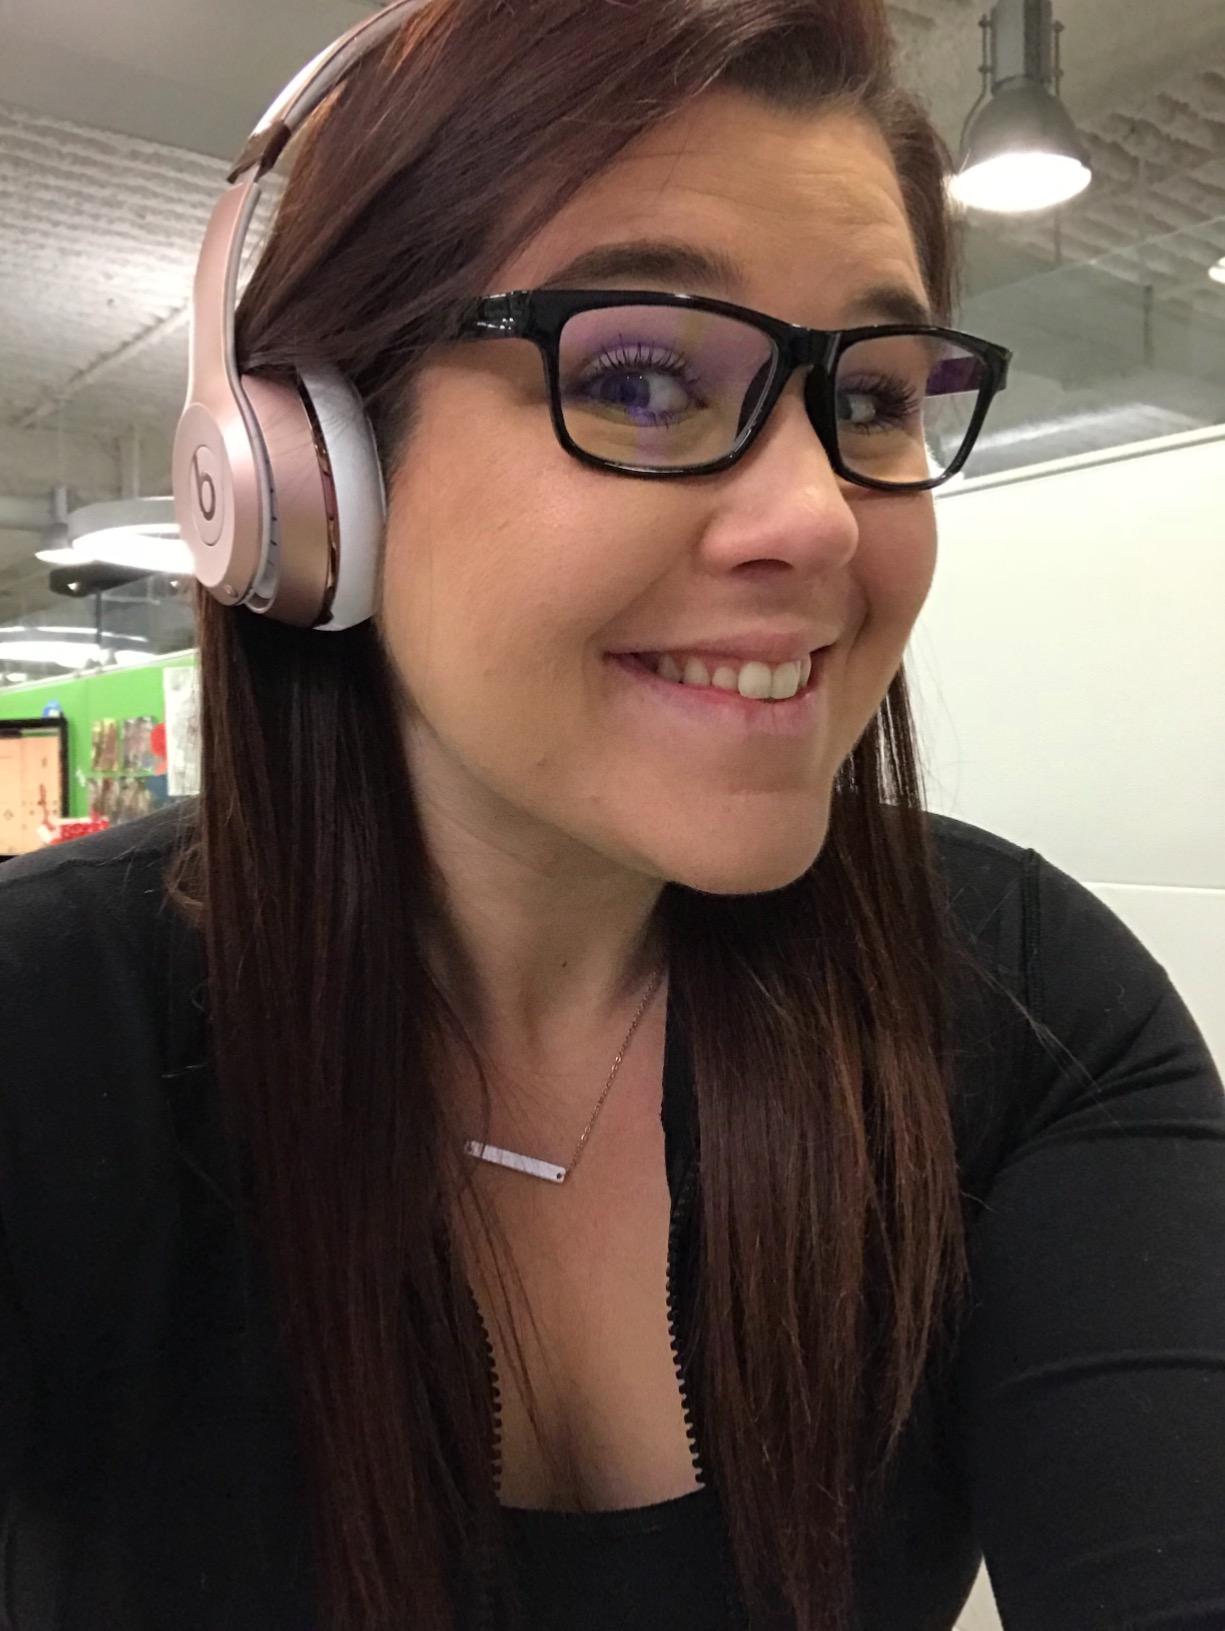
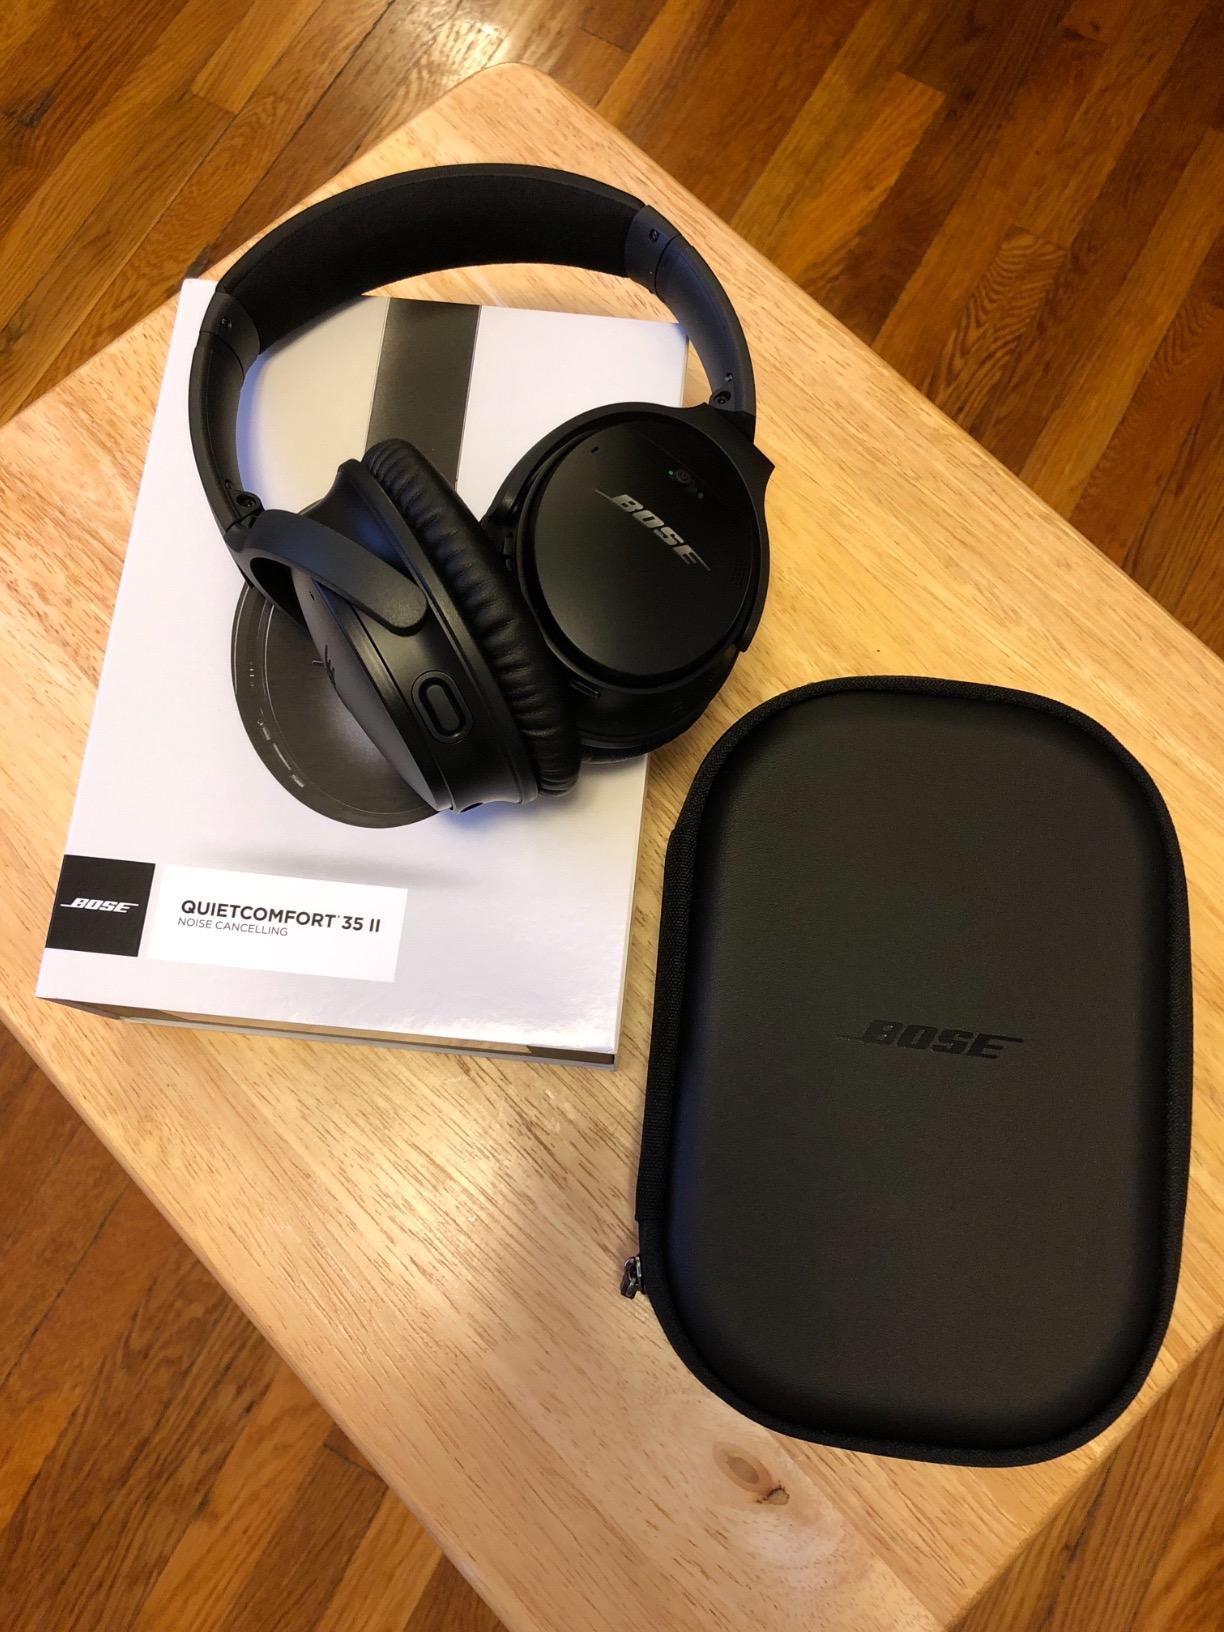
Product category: headphones
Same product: no